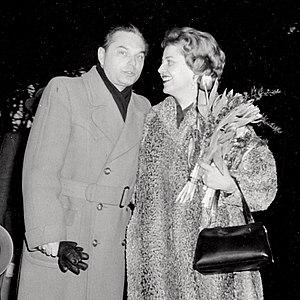
Ernst Matray est un danseur, chorégraphe, acteur, réalisateur et metteur en scène hongrois né le 27 mai 1891 à Budapest et décédé le 12 novembre 1978 à Los Angeles.